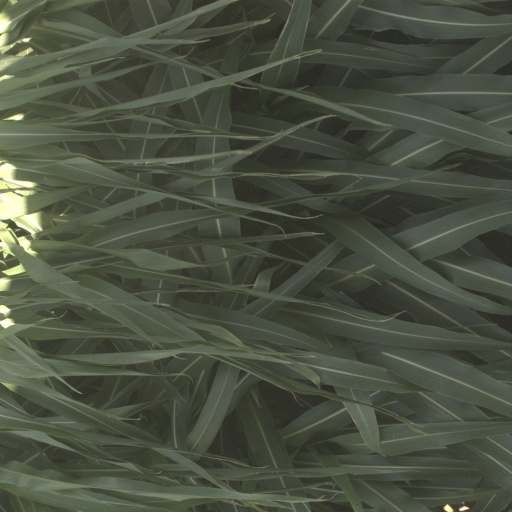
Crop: sorghum